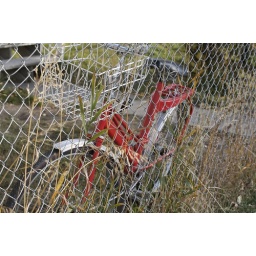
Strolling to car leaving work walked across a picturesque bike leaning against a fence.